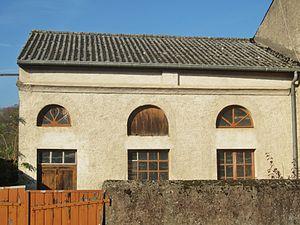
Inventaire du patrimoine juif de Lorraine, classé par département et par lettre alphabétique de communes.
La présente liste de synagogues de France ne se veut pas exhaustive.
Cattenom est une commune française située dans le département de la Moselle. Située en Lorraine, la commune fait partie depuis 2016 de la région administrative Grand Est.